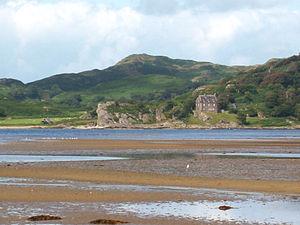
Le canal de Crinan est un canal situé à l'ouest de l'Écosse. Il doit son nom au village de Crinan qui s'élève à proximité de son extrémité ouest. Long de 14,5 km, il relie Ardrishaig sur le Loch Gilp au Sound of Jura, offrant une voie navigable entre la Clyde et les Hébrides intérieures, sans nécessité de déviation autour de la péninsule de Kintyre, et en particulier l'exposé Mull of Kintyre. Le canal n'a pas de limites de hauteur, et c'est une route populaire pour les yachts qui voyagent en provenance du Firth of Clyde vers la côte ouest de l'Écosse. Il fait trois mètres de profondeur.